New York State Route 66

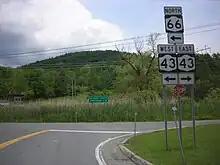
NY 66 northbound at the junction with NY 43 in Denault Corners

Now in the town of Nassau, NY 66 continues northeast along Kinderhook Creek, soon reaching a junction with US 20. Continuing to parallel Kinderhook Creek, US 20 and NY 66 form a concurrency through Nassau, passing several former alignments of US 20 before crossing over the creek twice. Rapidly approaching the Columbia County line once again, the routes reach the residential hamlet of Brainard, where they meet the northern terminus of CR 19, a short connector the aforementioned Columbia CR 13. Just east of this junction, NY 66 forks north off US 20 and continues north along Kinderhook Creek as it enters the village of East Nassau.